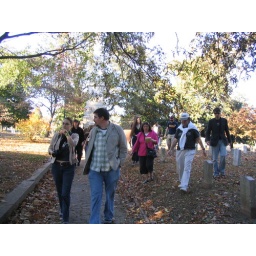
Various players. Imbri in pink shirt, clayfoot in white hat.